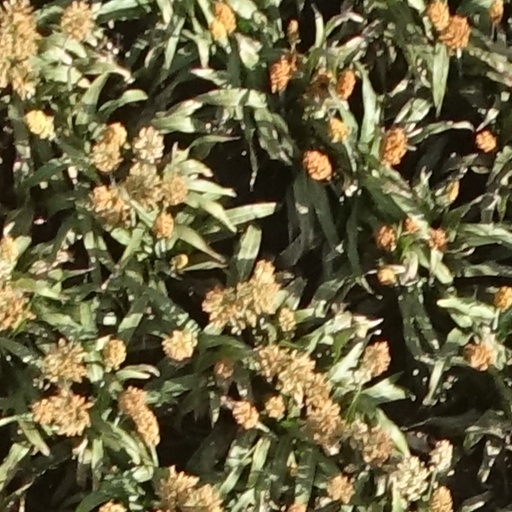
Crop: sorghum